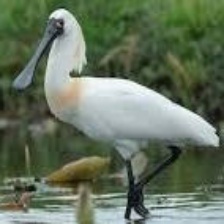
Species: BLACK FACED SPOONBILL
Scientific name: PLATALEA MINOR
ImageNet parent category: spoonbill